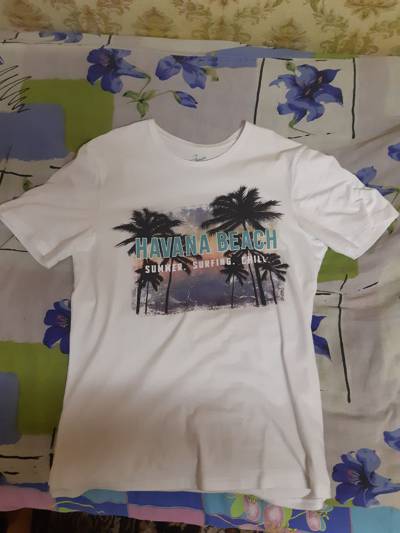
Waste category: clothes